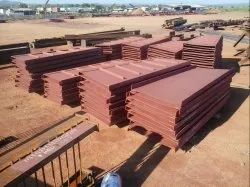
Label: Material_Stacking